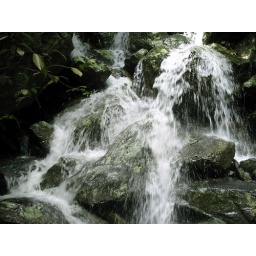
Water cascading over rocks with green algae.